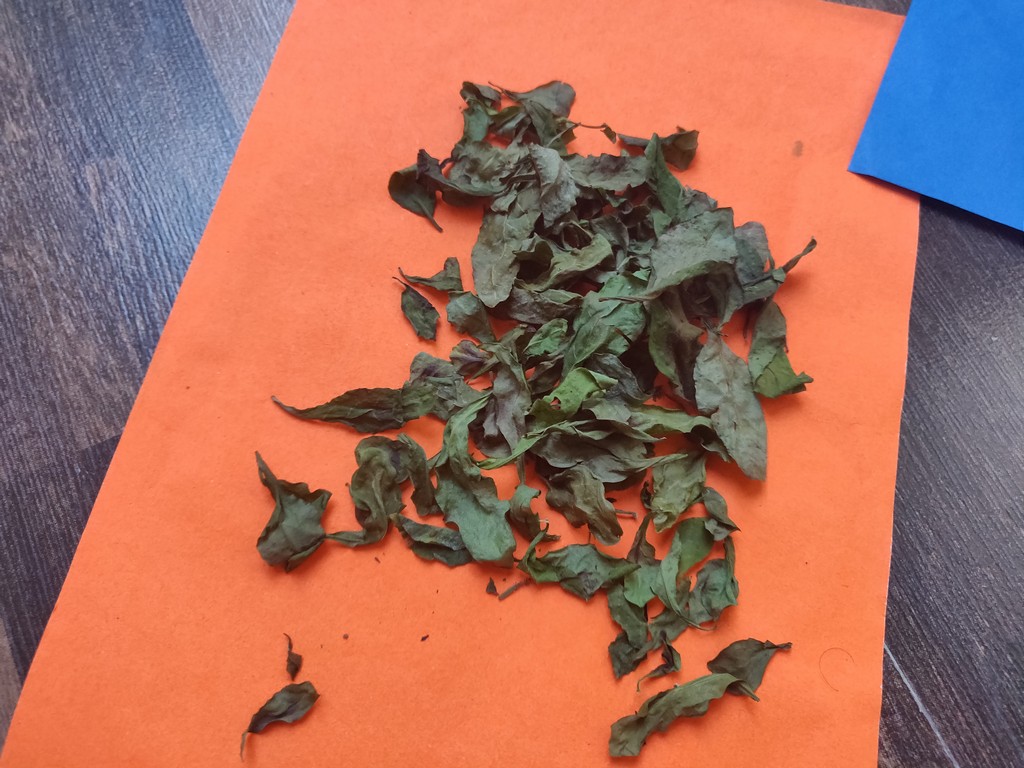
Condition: Dried
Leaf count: multiple
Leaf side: unknown